Singapore Grand Prix

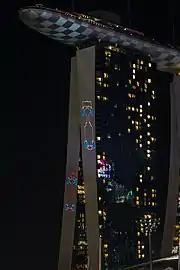
Laser show of Formula One vehicles on the Marina Bay Sands

Announced in 2008, an agreement for a five-year deal was signed by Singapore GP Pte Ltd, the Singapore Tourism Board and Bernie Ecclestone. In November 2007, it was announced that the telecommunications company Singtel would be the title sponsor of the event. The official name of the event became the Formula 1 SingTel Singapore Grand Prix. The race was co-funded by the Government of Singapore, footing 60% of the total bill, or S$90 million, out of a total tab of S$150 million.